Floriana–Valletta rivalry

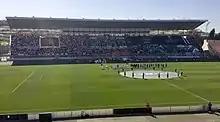

The rivalry between Valletta F.C. and Floriana F.C. is a notable one in Maltese football as both clubs are recognised for having great history and traditions, and moreover, the respective localities of Valletta, the capital city of Malta and Floriana, its immediate suburb, are adjacent to each other.